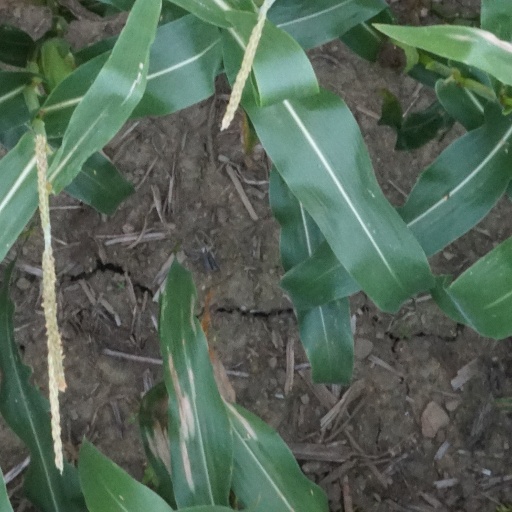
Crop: maize; corn